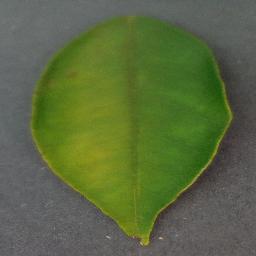
Label: Orange___Haunglongbing_(Citrus_greening)